Karaağaç, Edirne

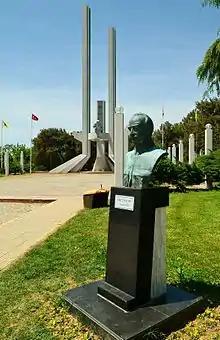
Treaty of Lausanne Monument in Karaağaç with bust of İsmet İnönü in foreground

When Greece held the town (1920-1923), Karaağaç was renamed Orestias, in remembrance of the ancient Thracian town with the same name, which probably lay near or at the site of present-day Edirne. Orestias or Orestia is thought to have been the same town as Uscudama (other variants: Uskudama, Uskadama, Uskodama) or Odrysa (other variants: Odrysia, Odrysos, Odrysus) which was the first Odrysian capital. Orestias took its name by the Greeks, at least from the time Philip II of Macedon took over the town. The Roman emperor Hadrian expanded the town into a city, gave it a strong fortification and renamed it Hadrianopolis. However the name Orestias was still used by many writers at the Byzantine era, along with Hadrianopolis.